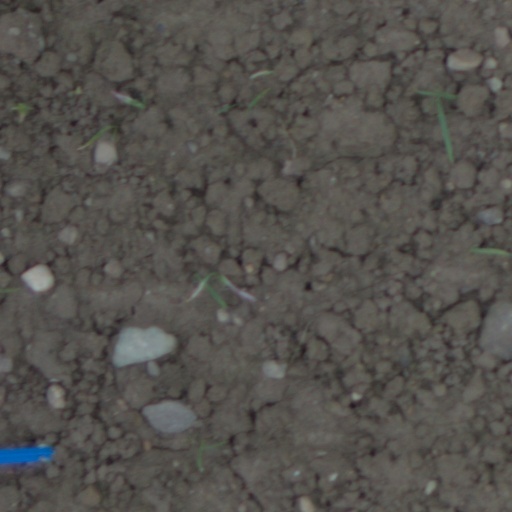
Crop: wheat